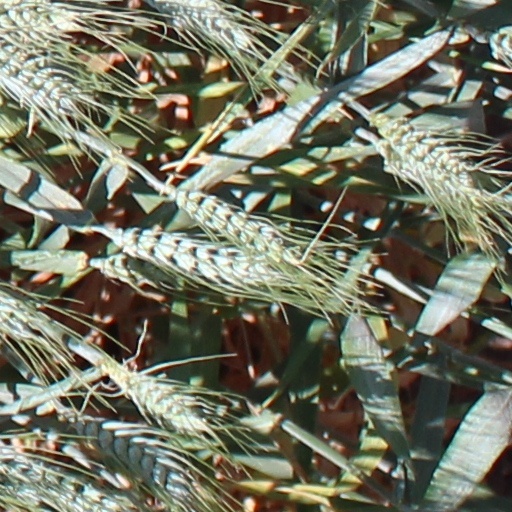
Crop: wheat